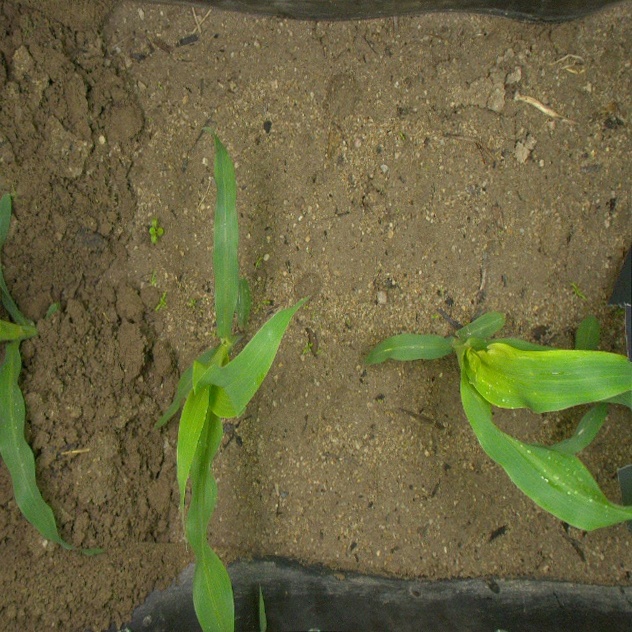
Crop: maize
Objects: maize, maize, maize, stem_maize, stem_maize, stem_maize, stem_maize